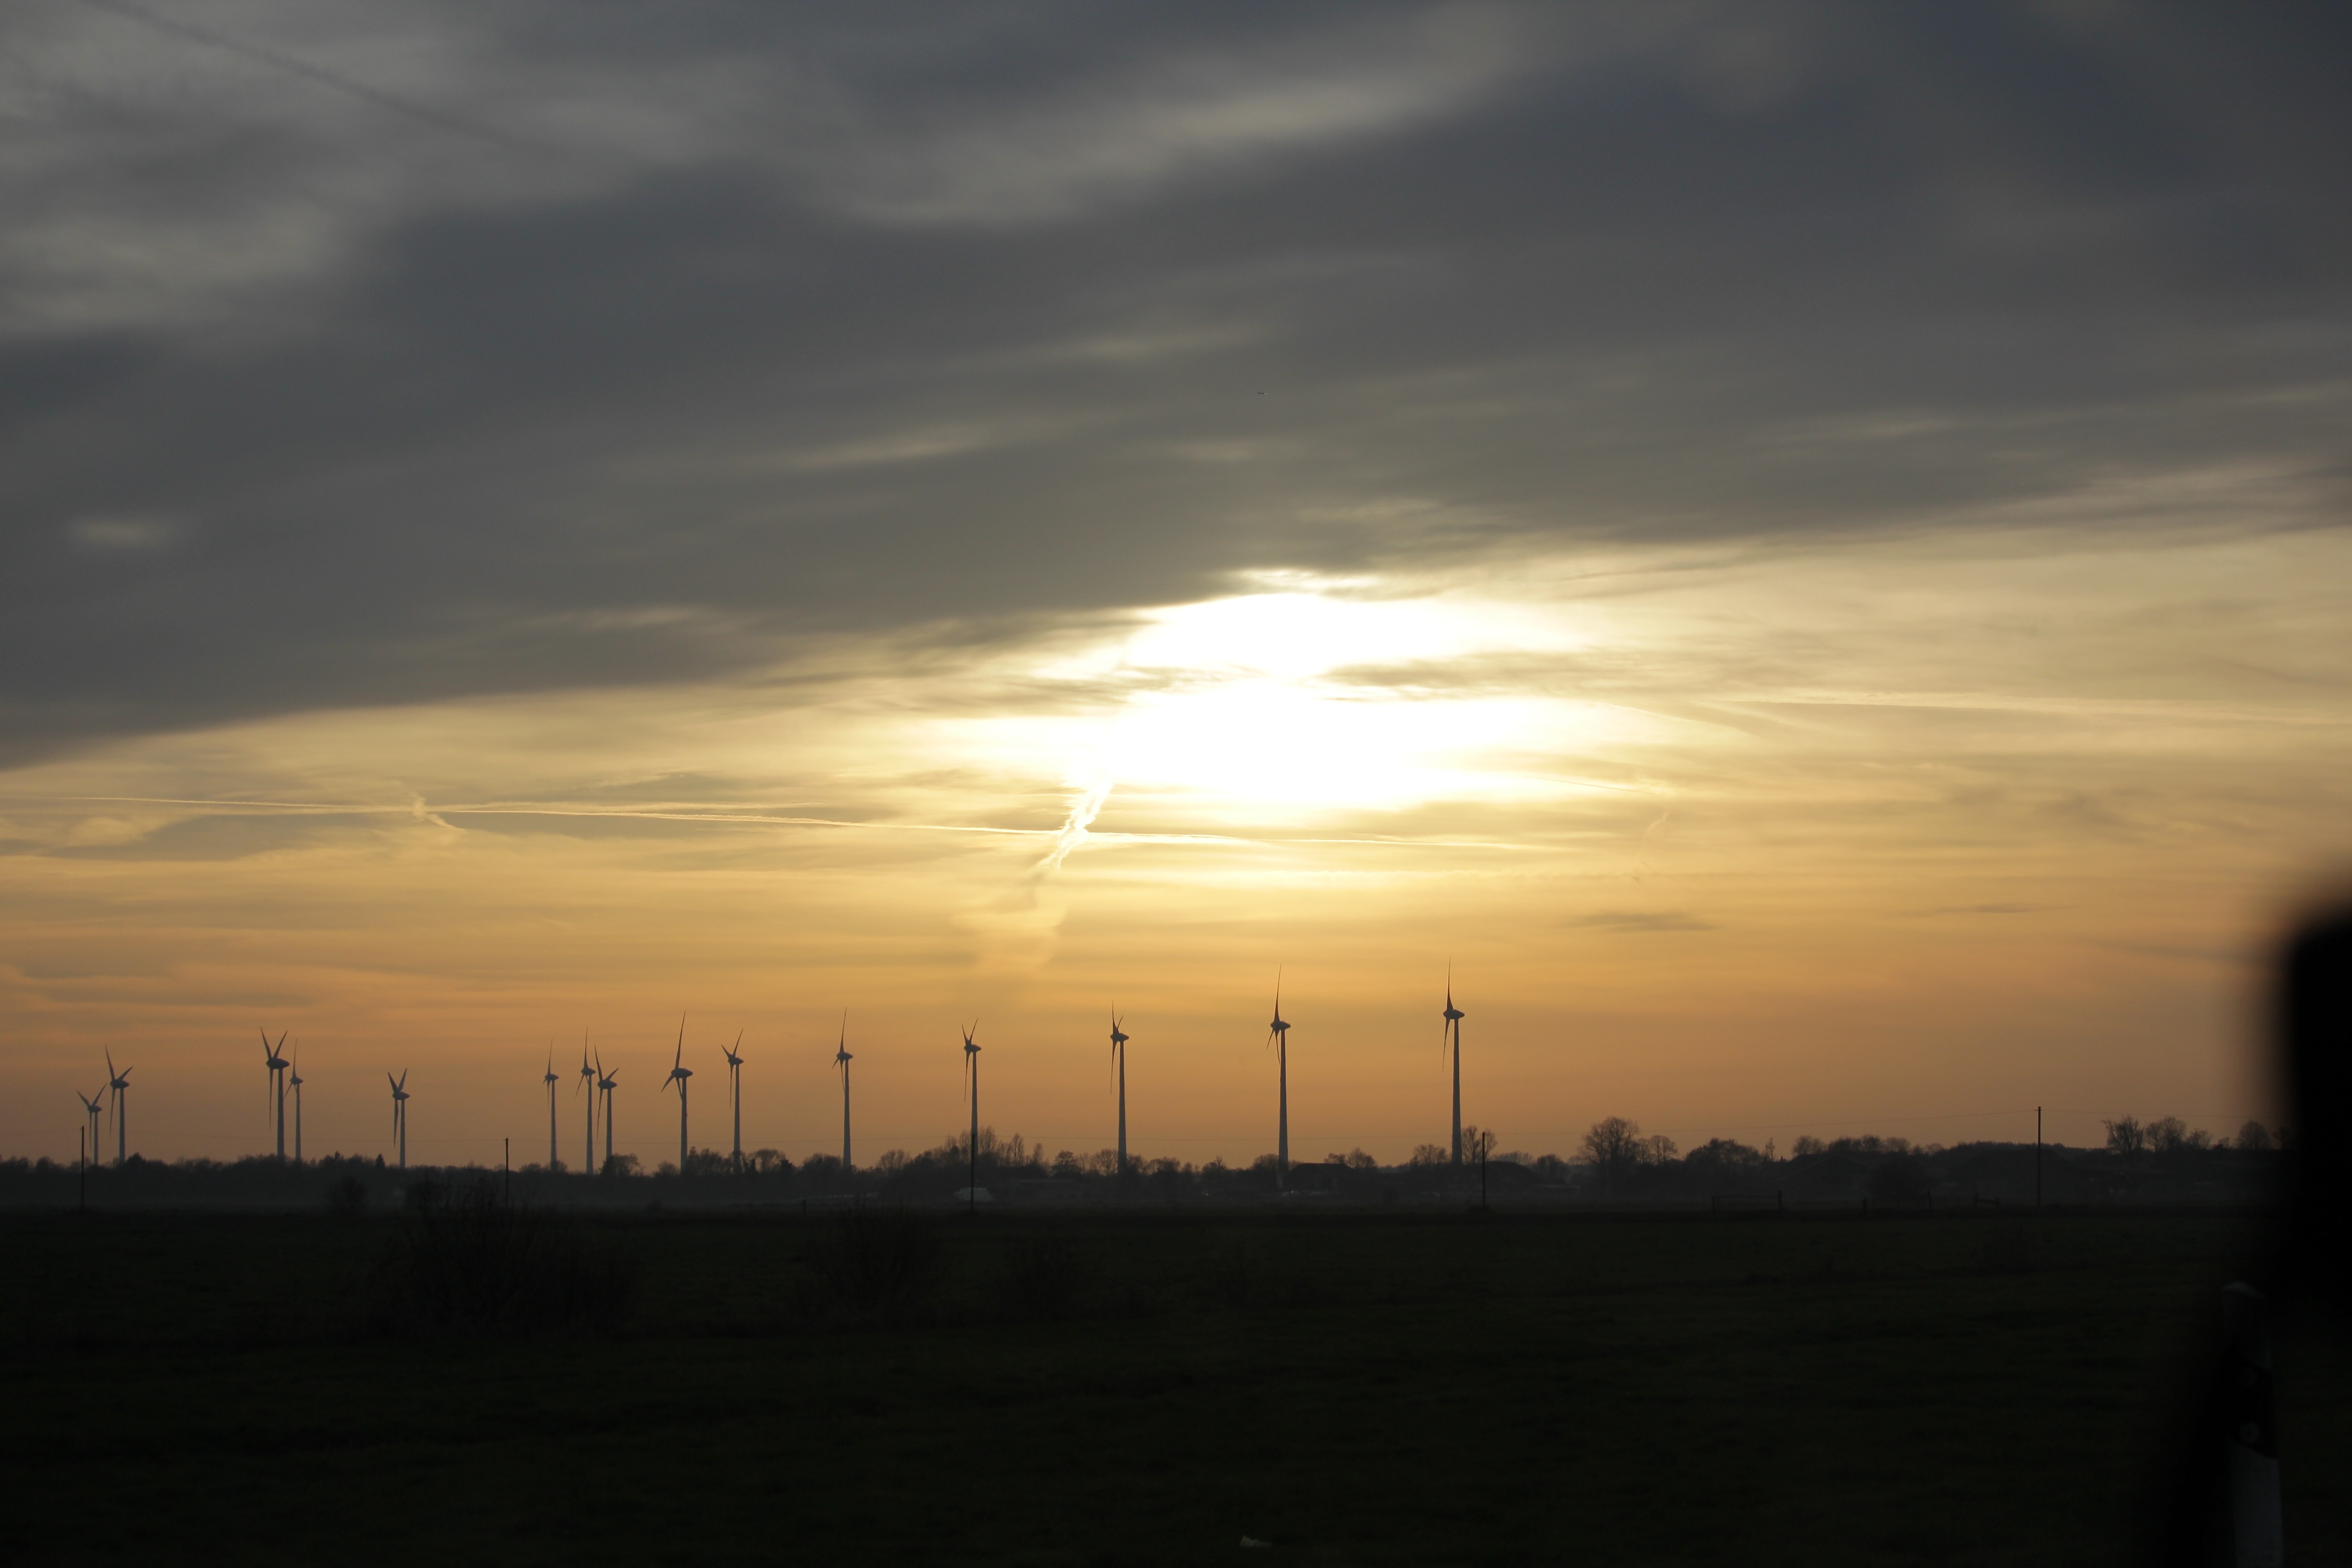
landscape, nature, horizon, cloud, sky, sun, sunrise, sunset, sunlight, morning, dawn, atmosphere, dusk, evening, romantic, wind energy, clouds, wide, wind park, afterglow, wind turbines, eco electricity, atmospheric phenomenon